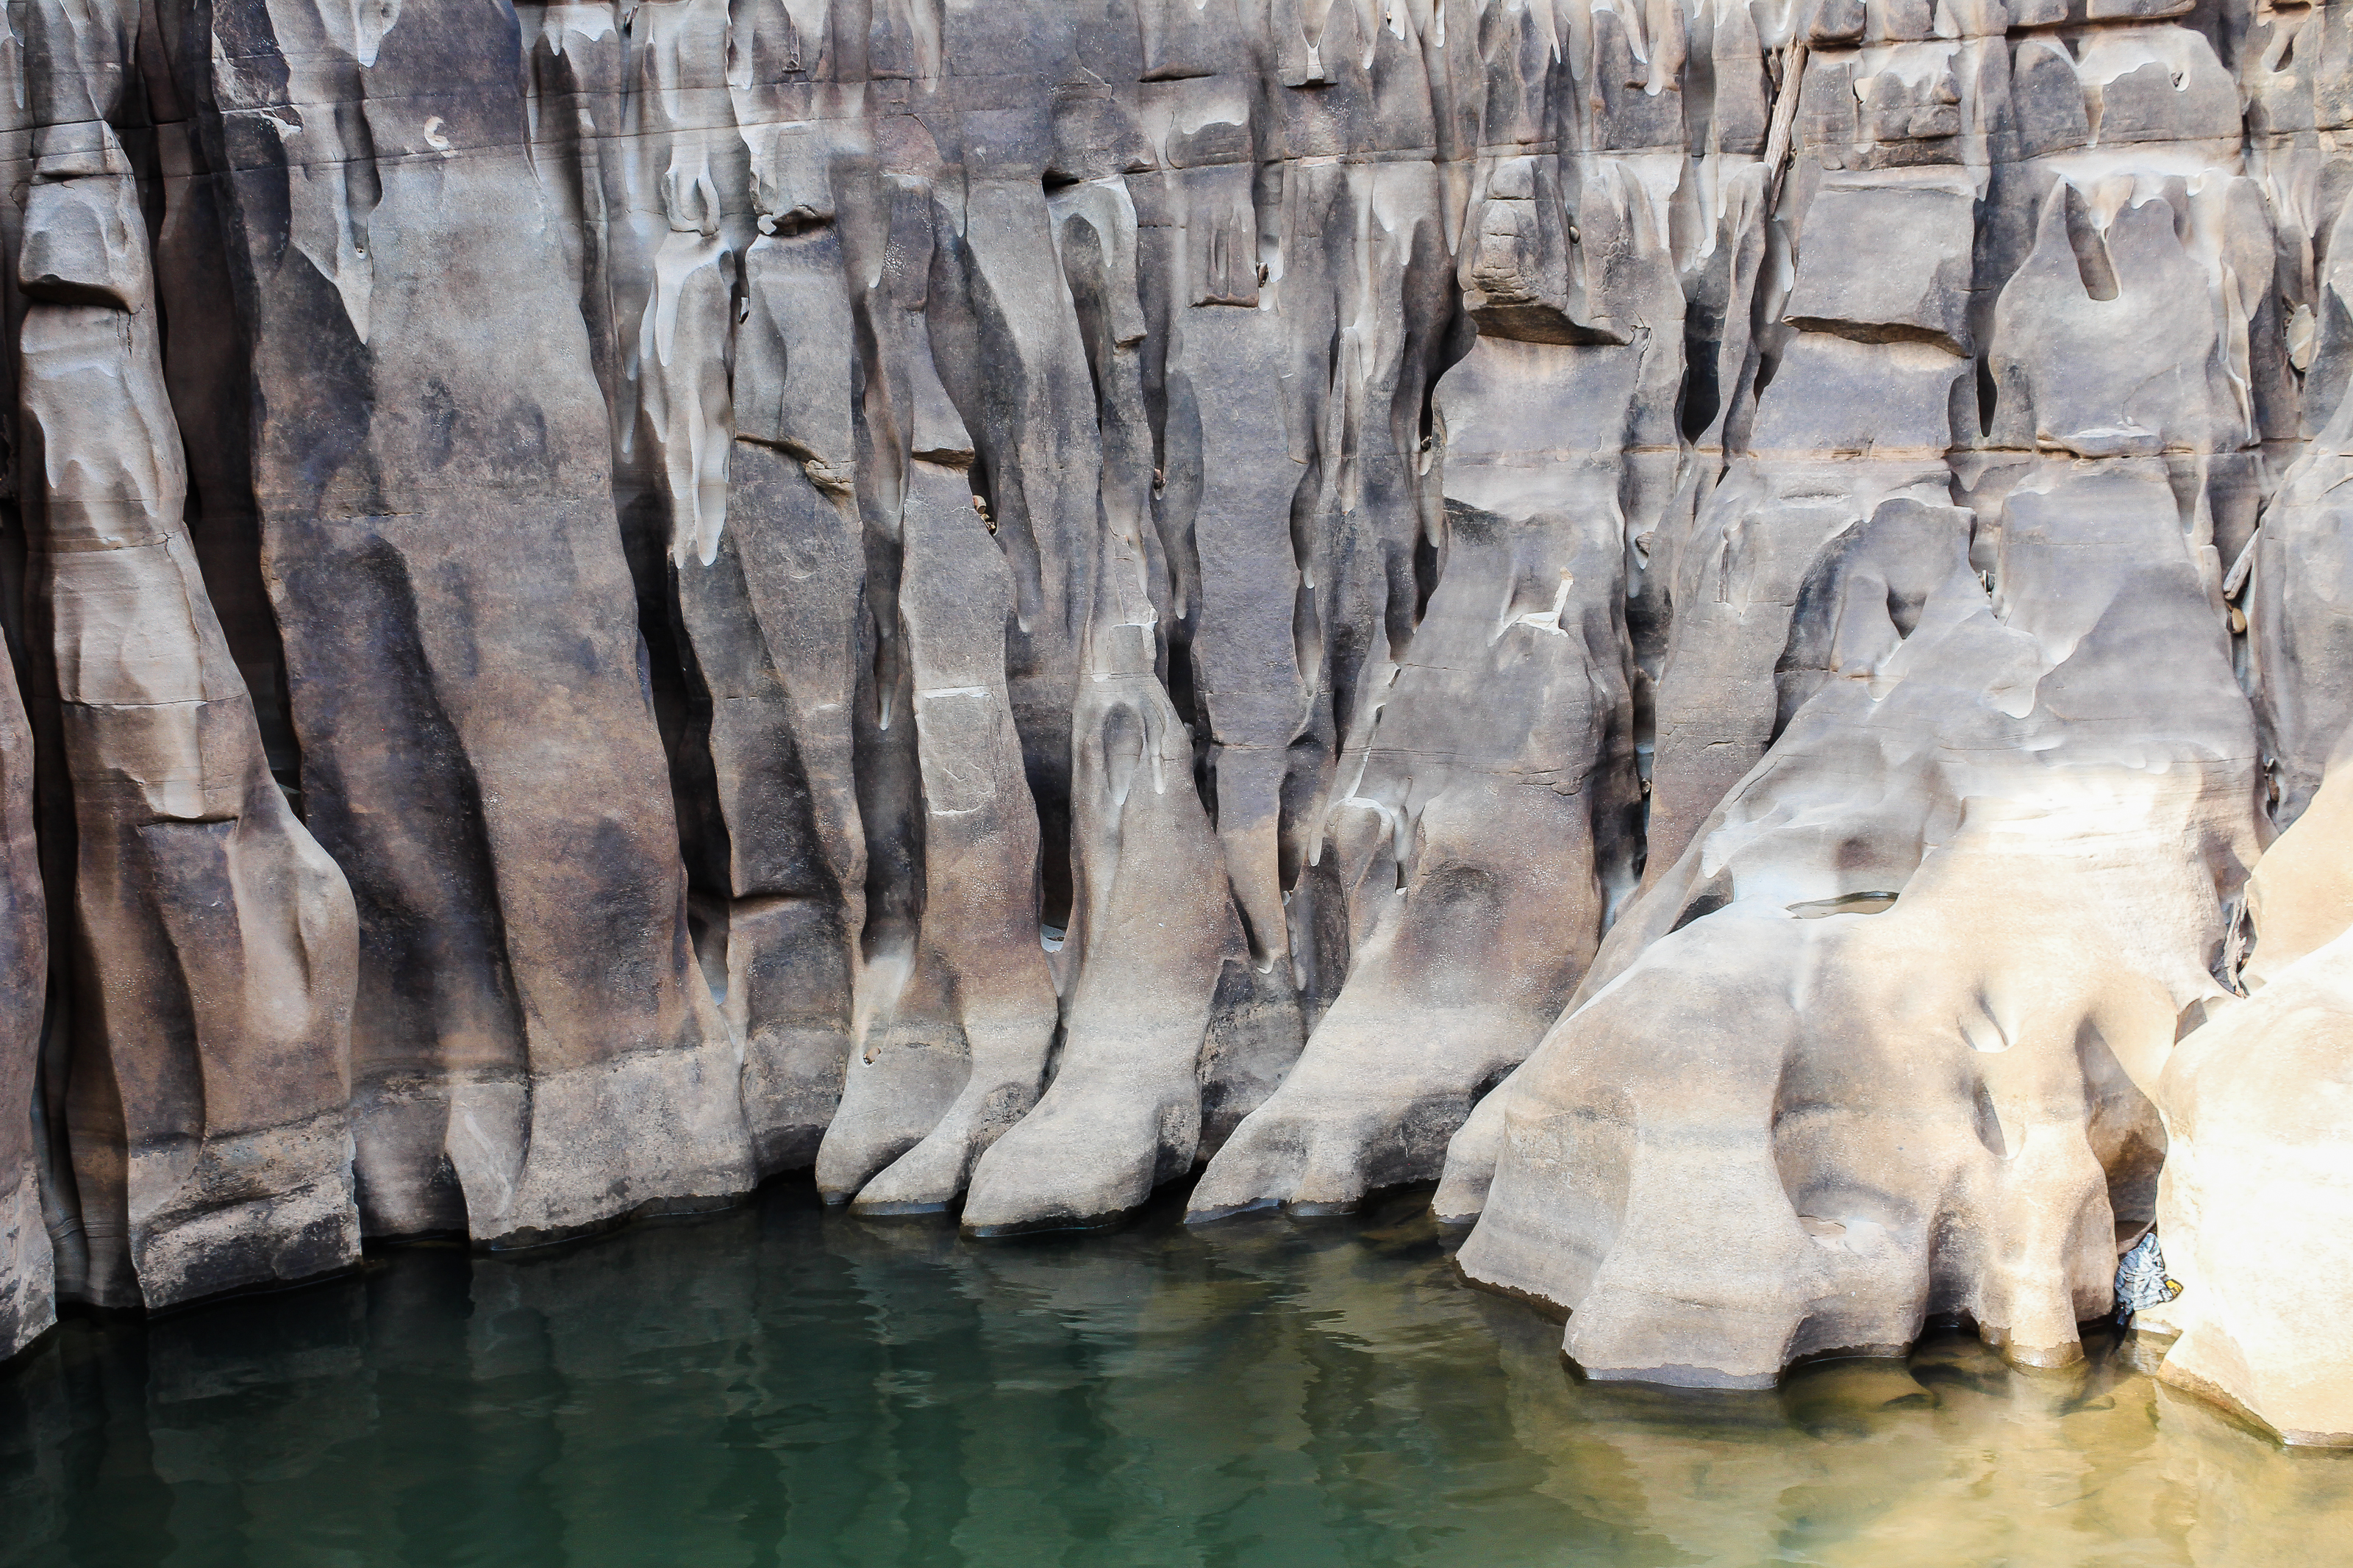
big, scenery, scenic, summer, rock, tourist, amazing, beautiful, mountain, view, dao, trip, world, thailand, layers, national, hat, huge, wonder, day, park, sky, nature, asia, grand, water, structure, stone, outdoor, canyon, valley, river, desert, travel, colorful, landscape, formation, ice, watercourse